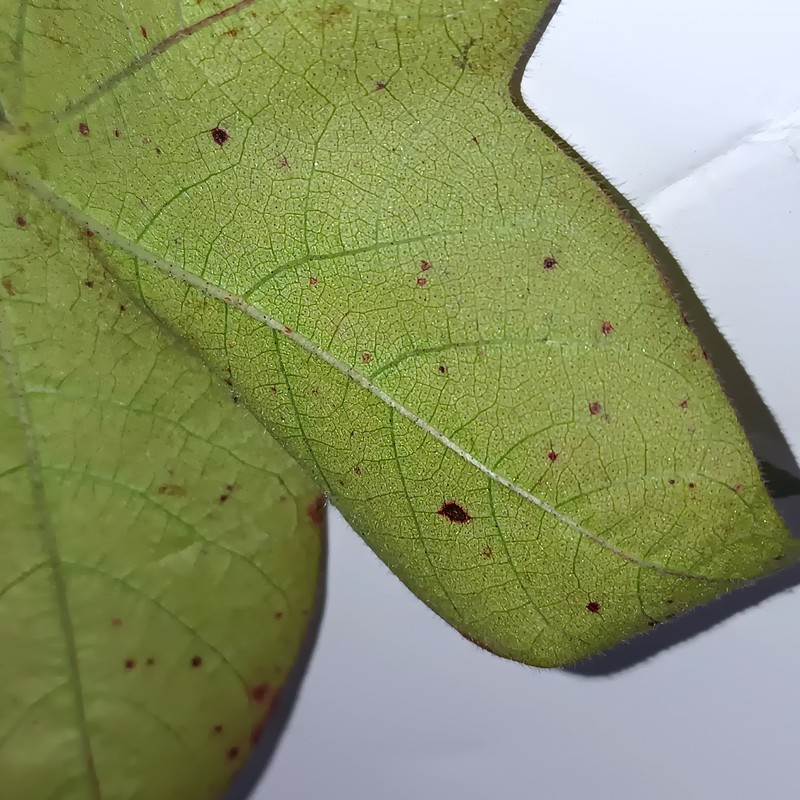
Label: Bacterial Blight